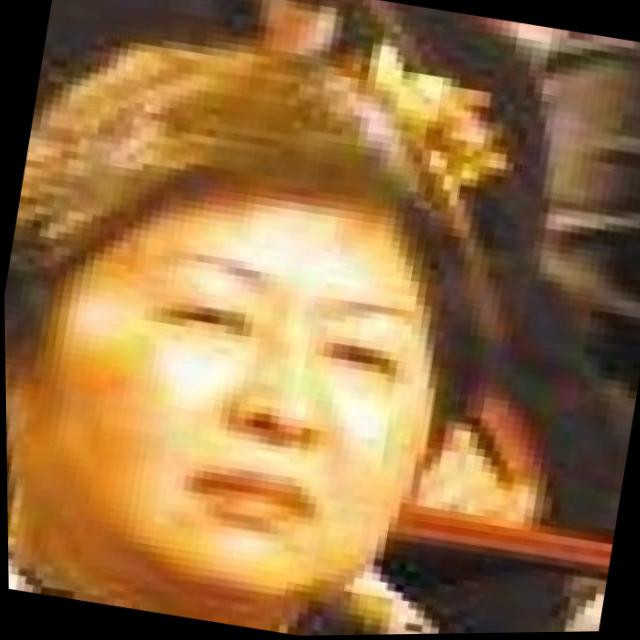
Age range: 45-64